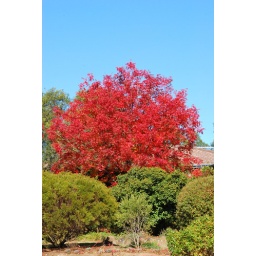
A fabulous tree in our street